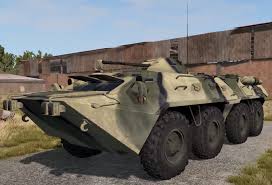
Label: BTR-80